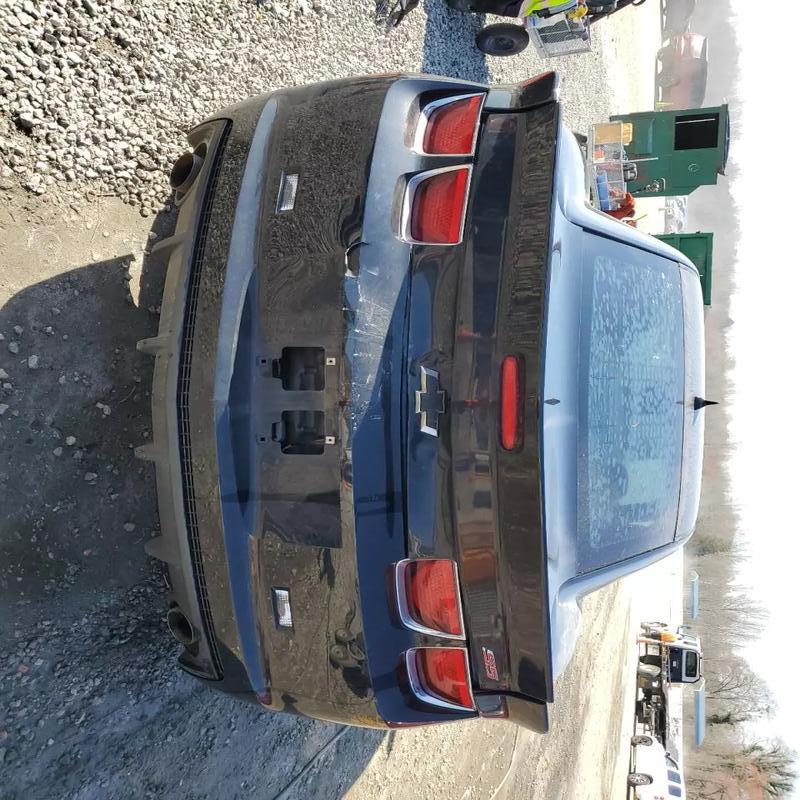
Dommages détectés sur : pare-choc arrière, plaque d'immatriculation arrière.
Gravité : majeur